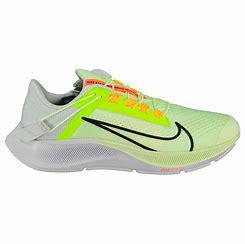
Brand: Nike
Model: Air Zoom Pegasus 38 Flyease